Holzwarth gas turbine

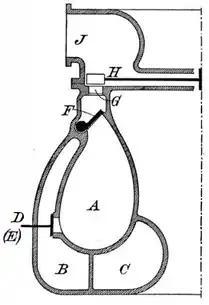
Diagrammatic section through one of the combustion chambers of a Holzwarth gas turbine

The combustion chamber (A) is filled intermittently with an air–fuel mixture supplied by the gas chamber (C) and the air chamber (B). The air–fuel mixture is ignited by a spark after which the explosion of the mixture causes an increase in pressure throwing open the nozzle valve (F), allowing the compressed gases to flow through the nozzle (G) to the turbine wheel (H) on which the work is to be performed. While passing through the nozzle, the gases are expanded to the pressure of the exhaust (J). The nozzle valve (F) is kept open by fresh air throughout the expansion and subsequent scavenging and cooling.